Innisfallen

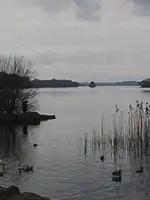
View of Innisfallen from Ross Castle

Innisfallen is situated about the midway in Lough Leane, County Kerry. The island is some in area, mostly wooded, with undulating hills and many slopes. It lies within the Killarney National Park.